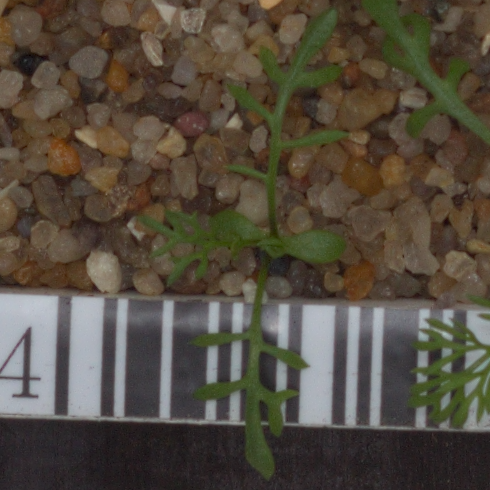
Label: scentless_mayweed